VXN

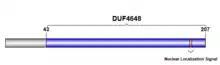
Location of the domain of unknown function and nuclear localization signal along vexin.

Vexin is 207 amino acids long, which equates to a molecular weight of 22.6 kdal. The isoelectric point of the protein is 10.42 which indicates the pH of the protein is basic. Vexin does contain a domain of unknown function (DUF4648) and is a part of the SH3 domain family, which is known to bind to proline-rich ligands. The secondary and tertiary structure of this protein is not well known.